Weedon Field

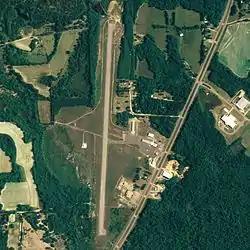
NAIP aerial image, September 2006

Weedon Field is a city-owned, public-use airport located three nautical miles (4 mi, 6 km) north of the central business district of Eufaula, a city in Barbour County, Alabama, United States.